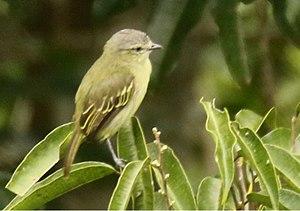
Le Tyranneau à petits pieds est une espèce de passereaux de la famille des Tyrannidae.